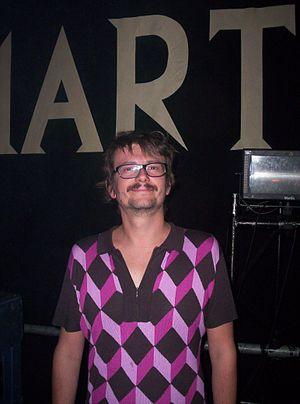
Luz, dessinateur satirique français
Bichro est un éditeur français de bande dessinée, tout d'abord situé dans le 18ᵉ arrondissement de Paris, puis dans le 15ᵉ arrondissement de Paris.
Cet article intitulé 2016 en radio en France est une synthèse de l'actualité du média radio en France pour l'année 2016. On ne retiendra en général que l'actualité des radios de caractère national ou international, afin de ne pas se perdre dans les détails des radios locales.